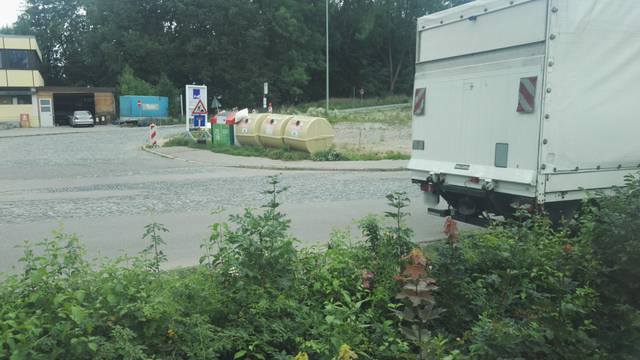
Region: Germany
Coordinates: 48.37, 10.876